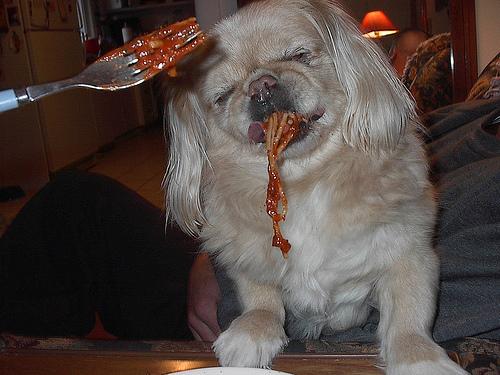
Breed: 480-n000125-Pekinese